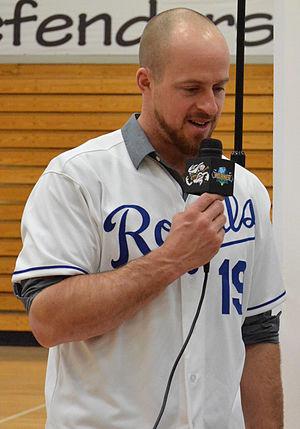
Erik Floyd Kratz est un receveur de la Ligue majeure de baseball.